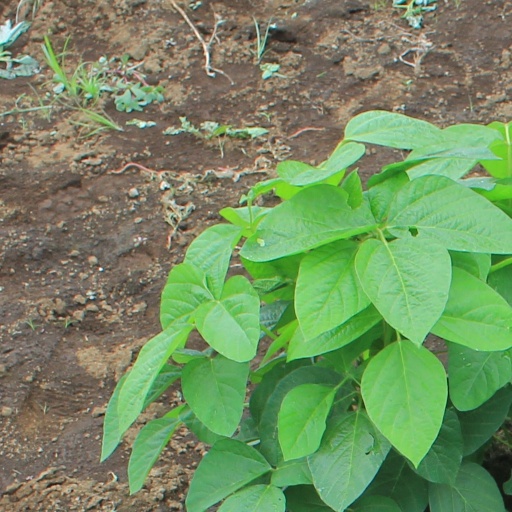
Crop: soybean